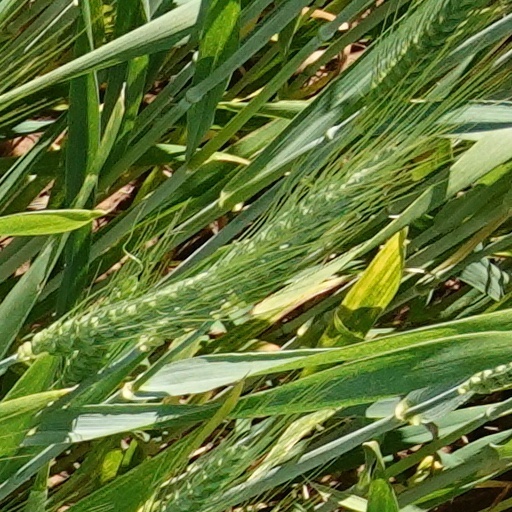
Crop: wheat